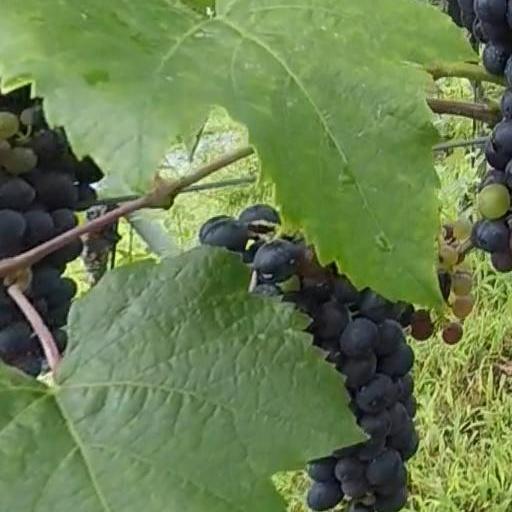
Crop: grape